Shala (film)

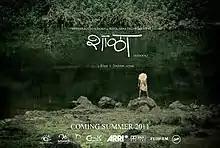
Theatrical poster

Shala is a 2011 Indian Marathi romantic drama film. The screenplay of film is adapted from the a novel of the same name by Milind Bokil. Directed by Sujay Dahake and produced by Vivek Wagh, Nilesh Navalakha under Great Maratha Entertainment, Nishad Audio Visuals and Navalakha Arts Banner, the film stars Anshuman Joshi and Ketaki Mategaonkar in the lead roles.